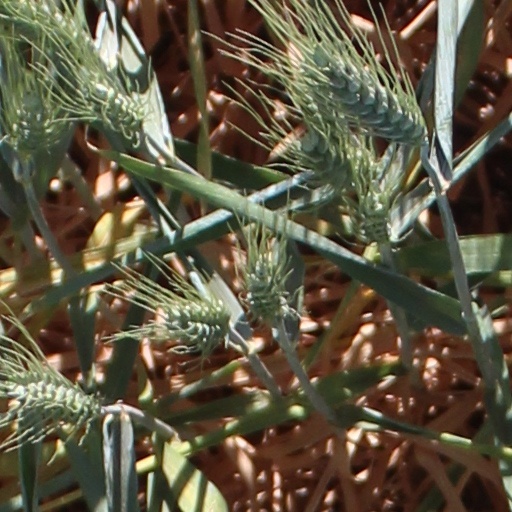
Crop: wheat